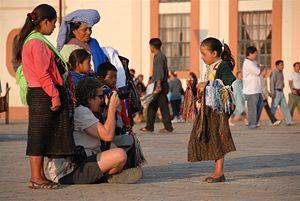
Victor Diaz Lamich, photographe canadien, India Italiano: Victor Diaz Lamich, fotografo canadese, India
Victor Diaz Lamich est un photographe professionnel québécois d'origine chilienne.